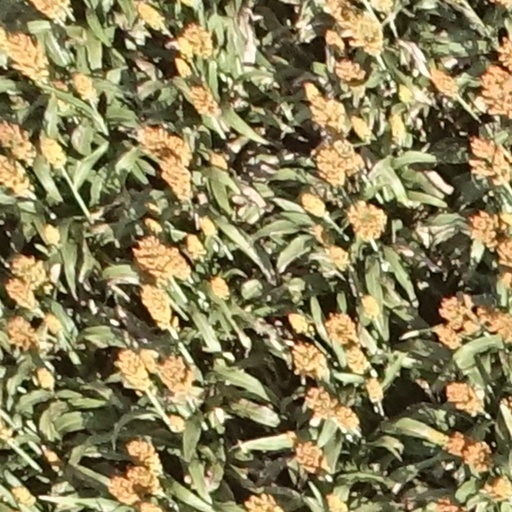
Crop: sorghum